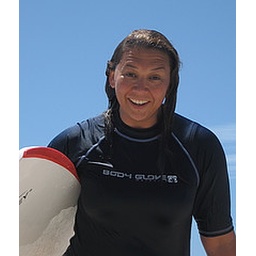
she is a water girl and got my ass in gear to go to the beach. total rock star.